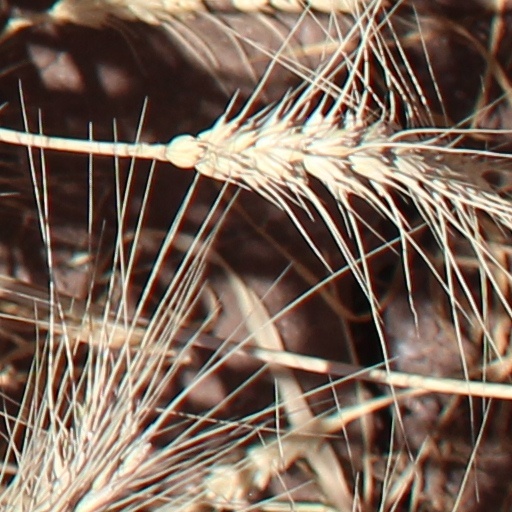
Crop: wheat